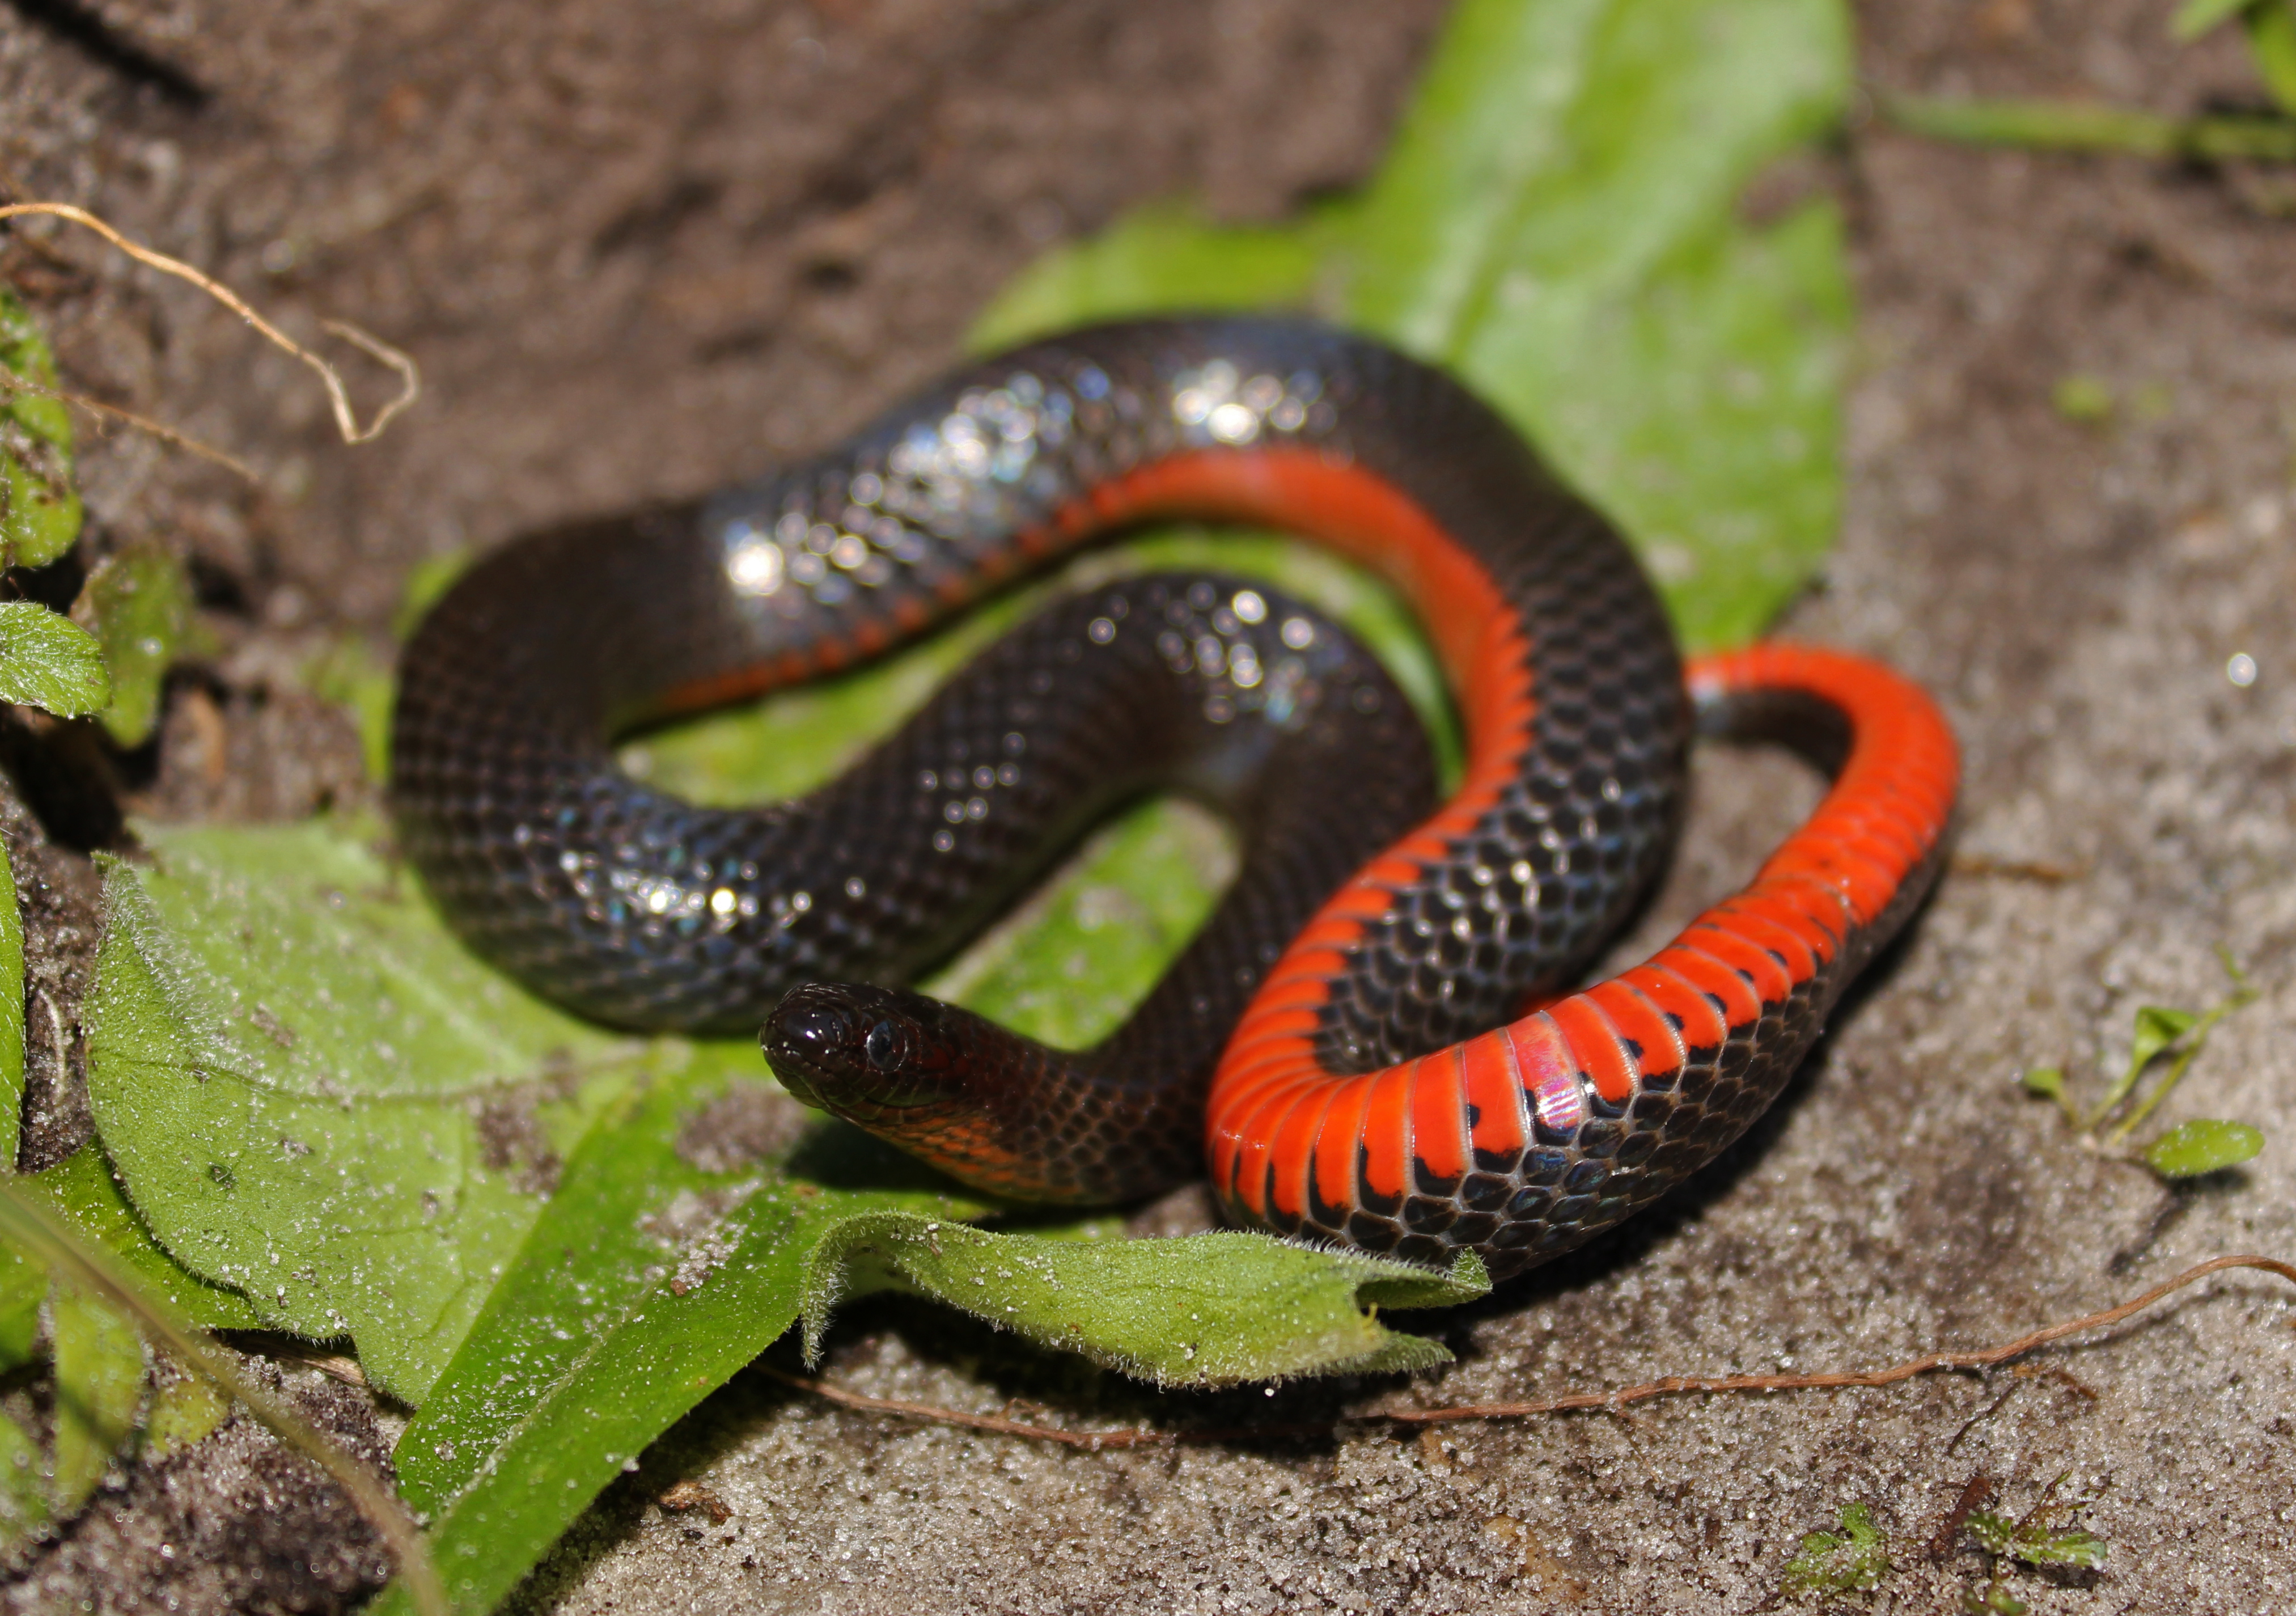
swamp, winter, photography, animal, wildlife, red, canon, reptile, black, fauna, rebel, peter, snake, vertebrate, t3i, shiny, scales, florida, glossy, ditch, serpent, herp, herping, paplanus, secretive, seminatrix, pygaea, grass snake, elapidae, mamba, garter snake, colubridae, scaled reptile, lacertidae, hognose snake, kingsnake